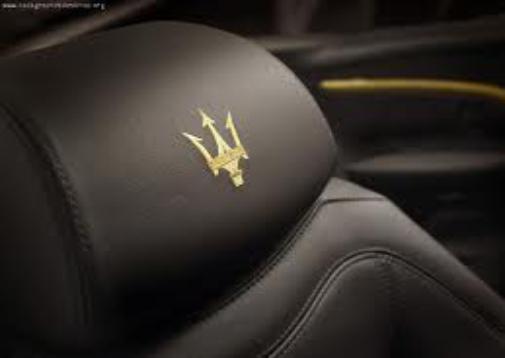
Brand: Maserati
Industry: Transportation